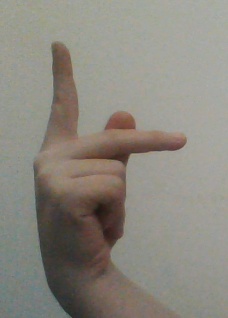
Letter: dha